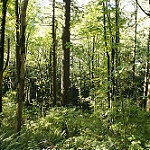
Scene: Outdoor